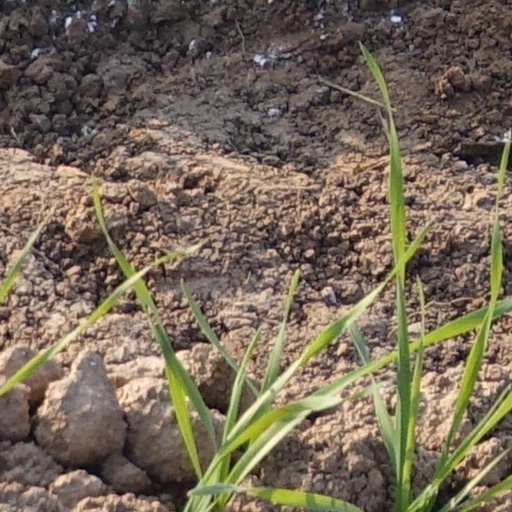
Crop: wheat